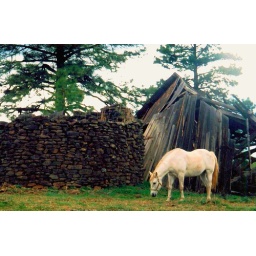
White horse grazing in front of rock & wood barn in ruins